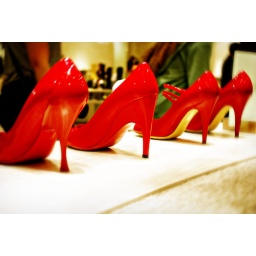
Nobody holds a candle to me in my red high heels